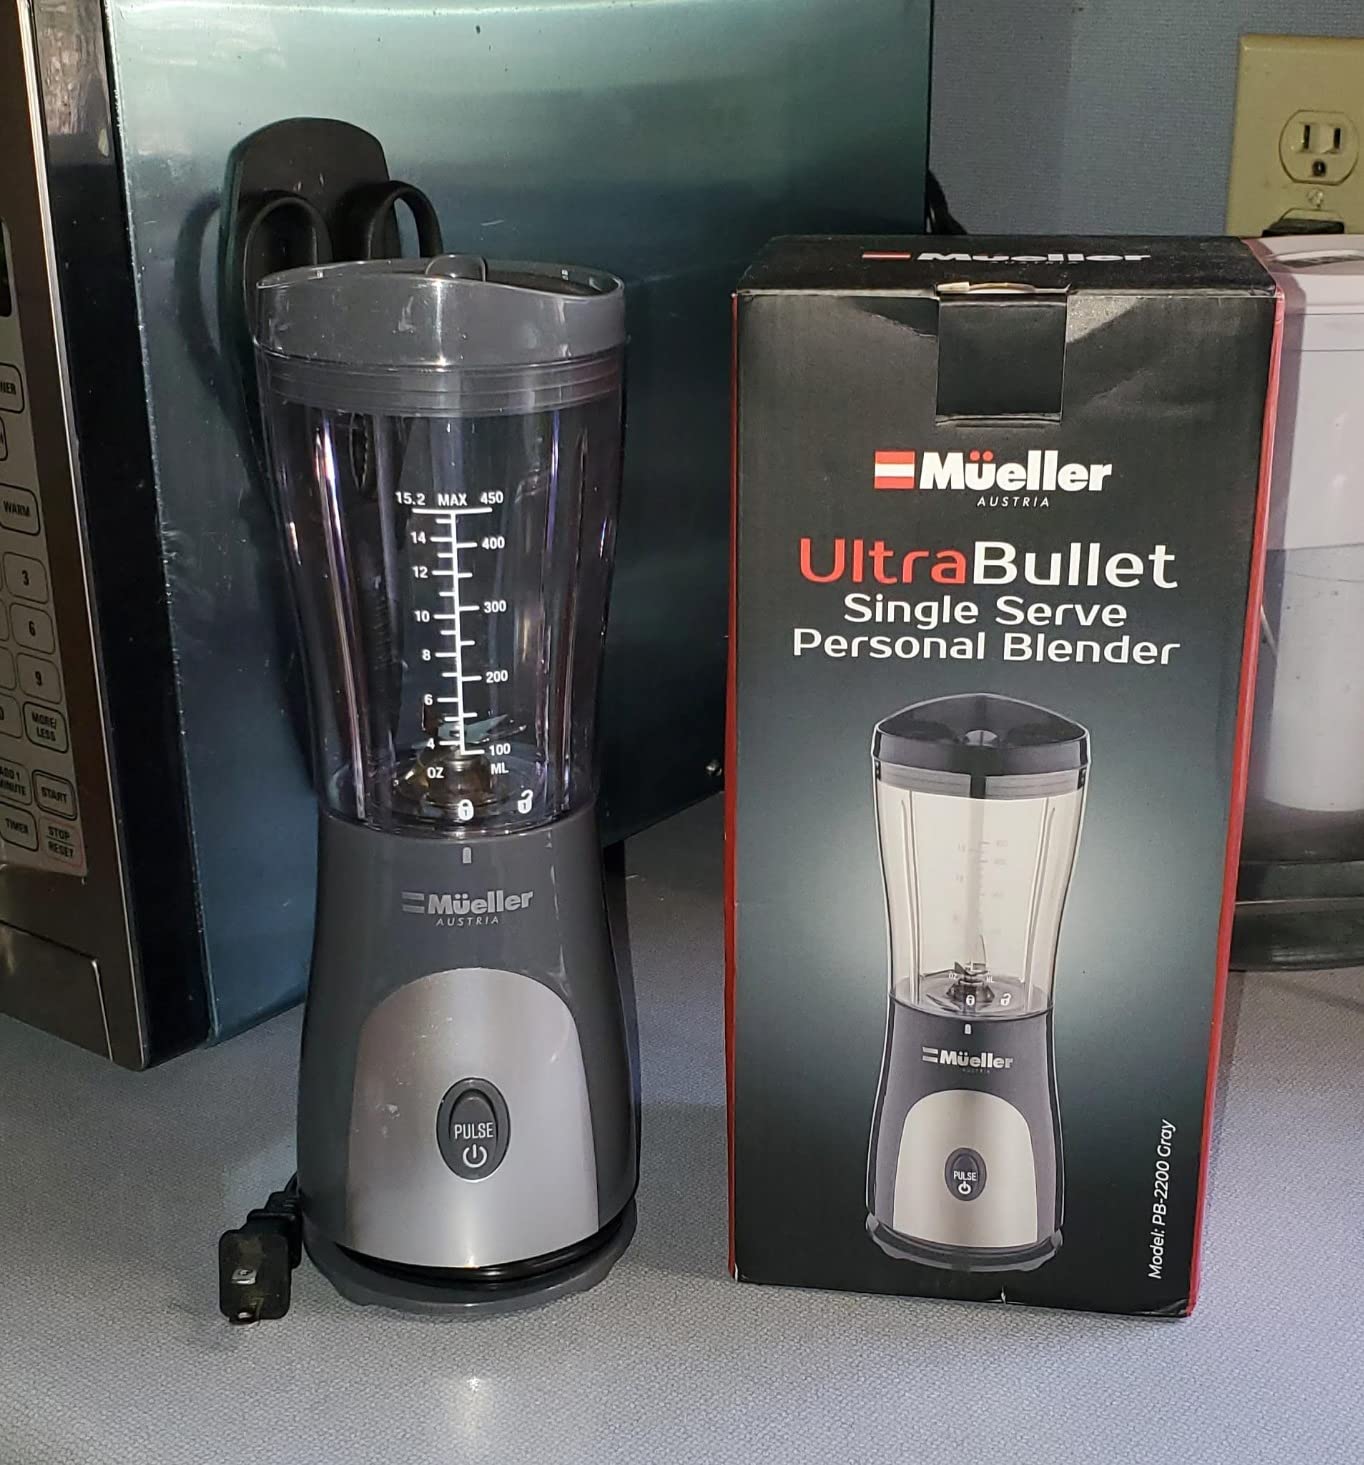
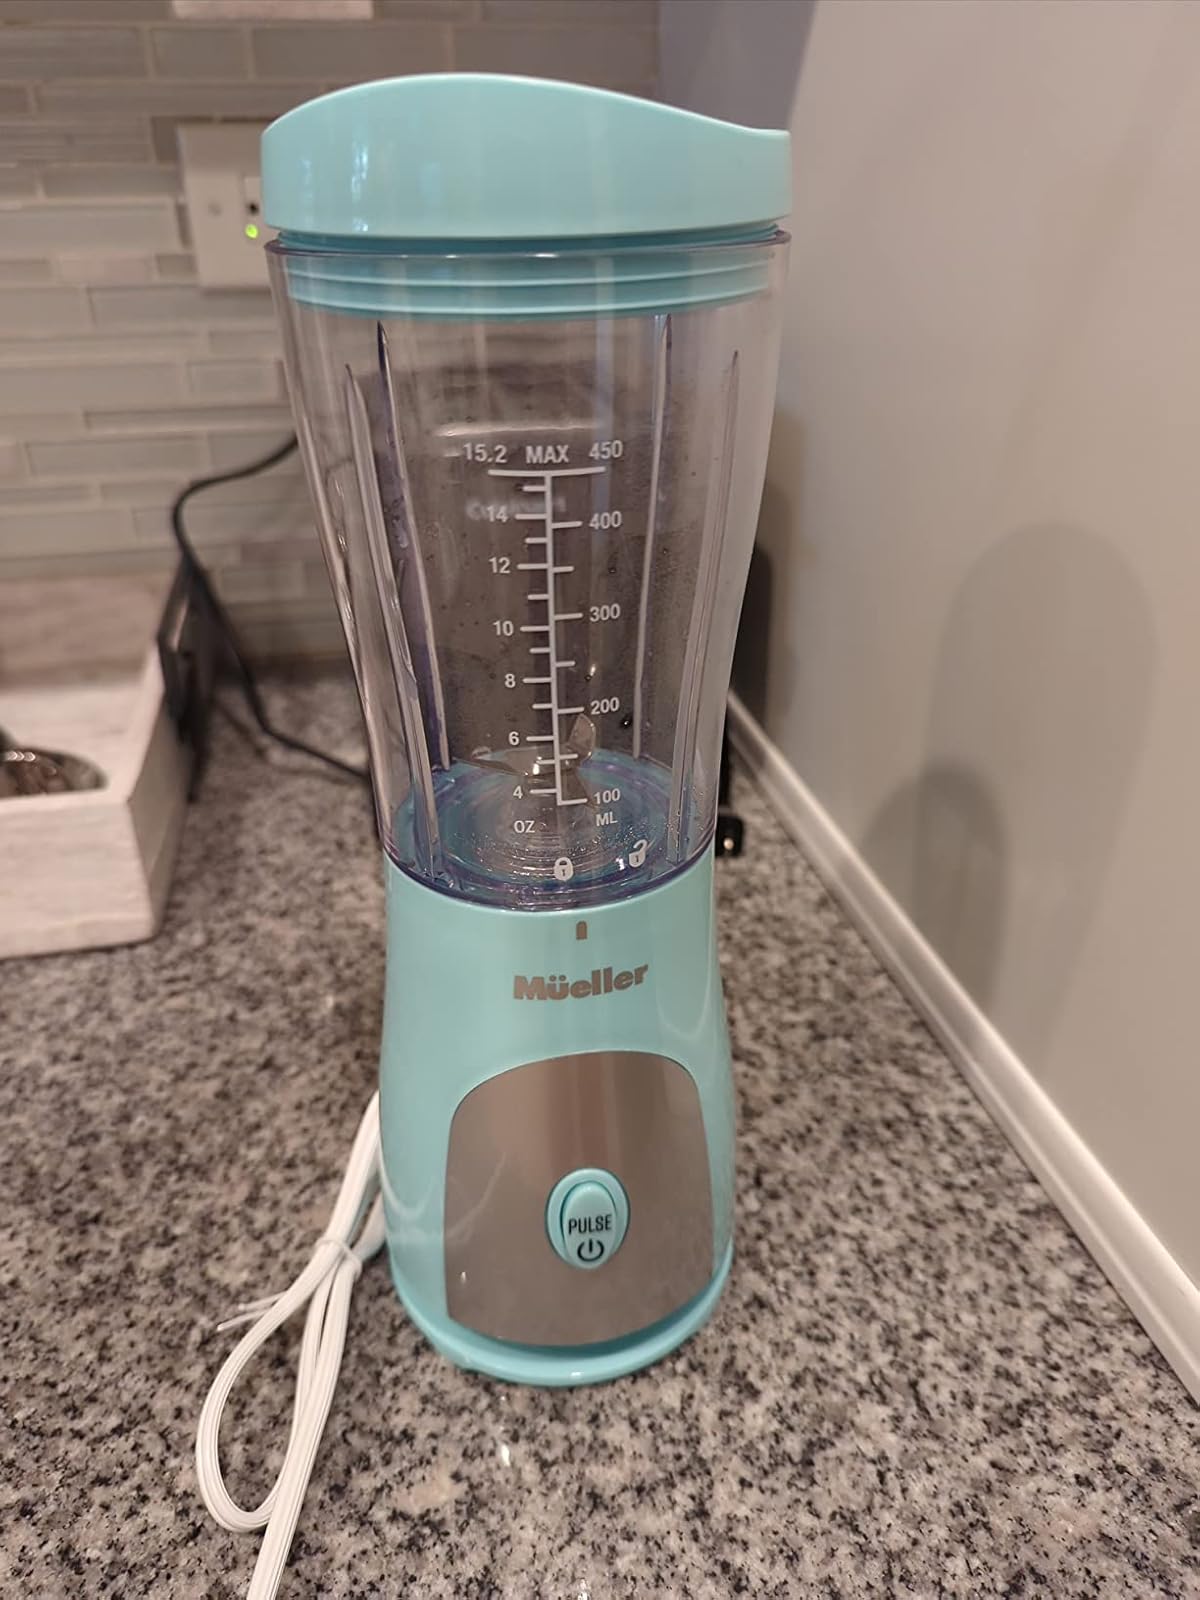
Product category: items_blender
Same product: no